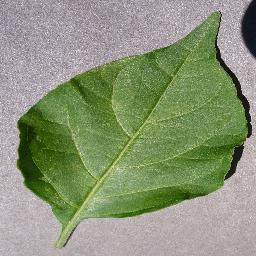
Label: Pepper,_bell___healthy